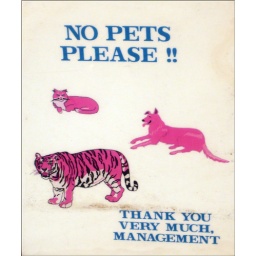
on the door of a pizza restaurant in Park Slope